Super Cat

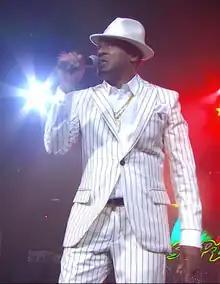
Super Cat performing in 2021

William Anthony Maragh (born 25 June 1963), also known as Super Cat, is a Jamaican DJ who achieved widespread popularity during the late 1980s and early 1990s dancehall movement. His nickname, "Wild Apache", was given to him by his mentor Early B. Super Cat is considered one of the greatest deejays in the history of the Jamaican dancehall scene.